Port of Southampton

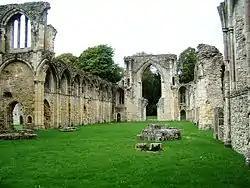
Nave of Netley Abbey

Royal Victoria Country Park on the shore is centred on a chapel which is all that survives of what, when completed in 1836, was the longest building in the world. This is the Royal Victoria Military Hospital, or Netley Hospital, Britain's largest military hospital when in use. It treated 50,000 war wounded from WW I, 68,000 casualties of WW II, and many others before, between and since.